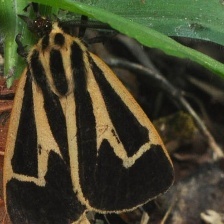
Species: BANDED TIGER MOTH